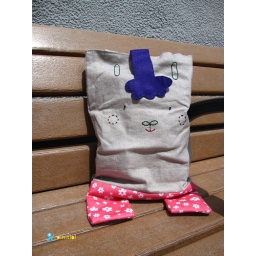
Purple hair with peach pink plant in flower pattern